Ronart Cars

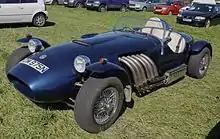
Ronart W152

The W152 was the first car to be designed and produced by Ronart Cars. Design began in 1981 and production started in 1986.